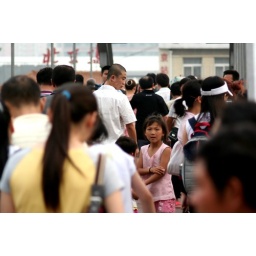
Spotted by a girl amongst crowds of people walking to and from Beijing Station